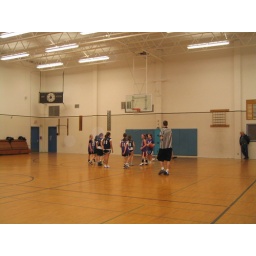
Emily is #16, in the blue shorts. She has the ball in this one.